Derbyshire County Cricket Club in 1894

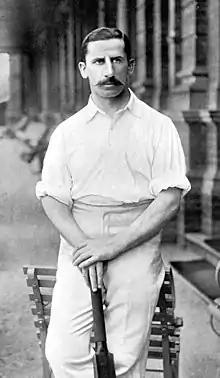
Sydney Evershed - captain

Derbyshire won six of their first class matches and lost four with one drawn. The three other matches were two draws and a loss to Hampshire. Sydney Evershed was in his fourth season as captain. Several players played for other first-class teams, and so the top scorer and wicket-taker in Derbyshire's first-class matches was George Davidson.